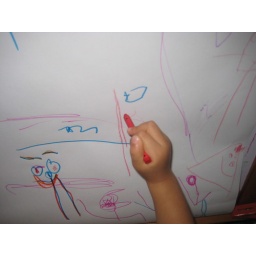
And I can draw birds and clouds in the sky, too.